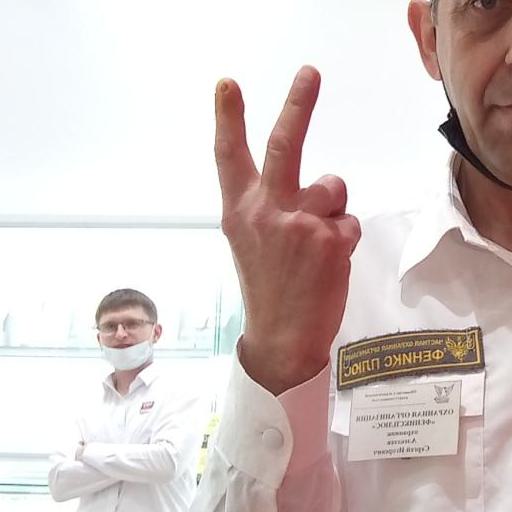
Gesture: peace_inverted